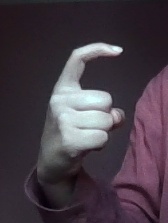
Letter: ra